Ellis Verdi

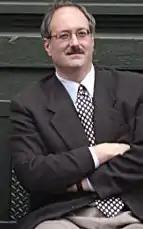

Ellis Verdi (born December 11, 1955) is an American marketing and advertising executive based in New York City, New York. He is the founder, along with Sal DeVito of the DeVito/Verdi advertising agency.